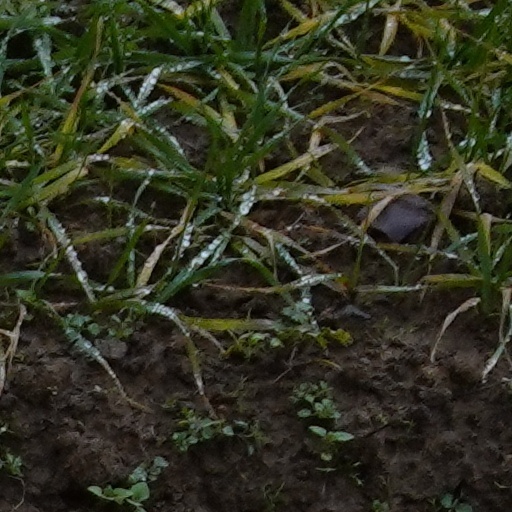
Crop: wheat